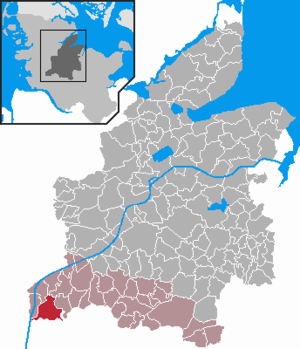
Bendorf (Holstein)
Kort
Bendorf er en kommune og en by i det nordlige Tyskland, beliggende i Amt Mittelholstein i den sydlige del af Kreis Rendsborg-Egernførde. Kreis Rendsborg-Egernførde ligger i den centrale del af delstaten Slesvig-Holsten.